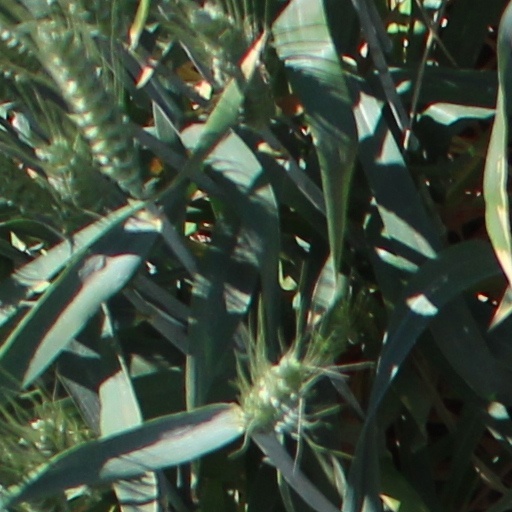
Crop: wheat